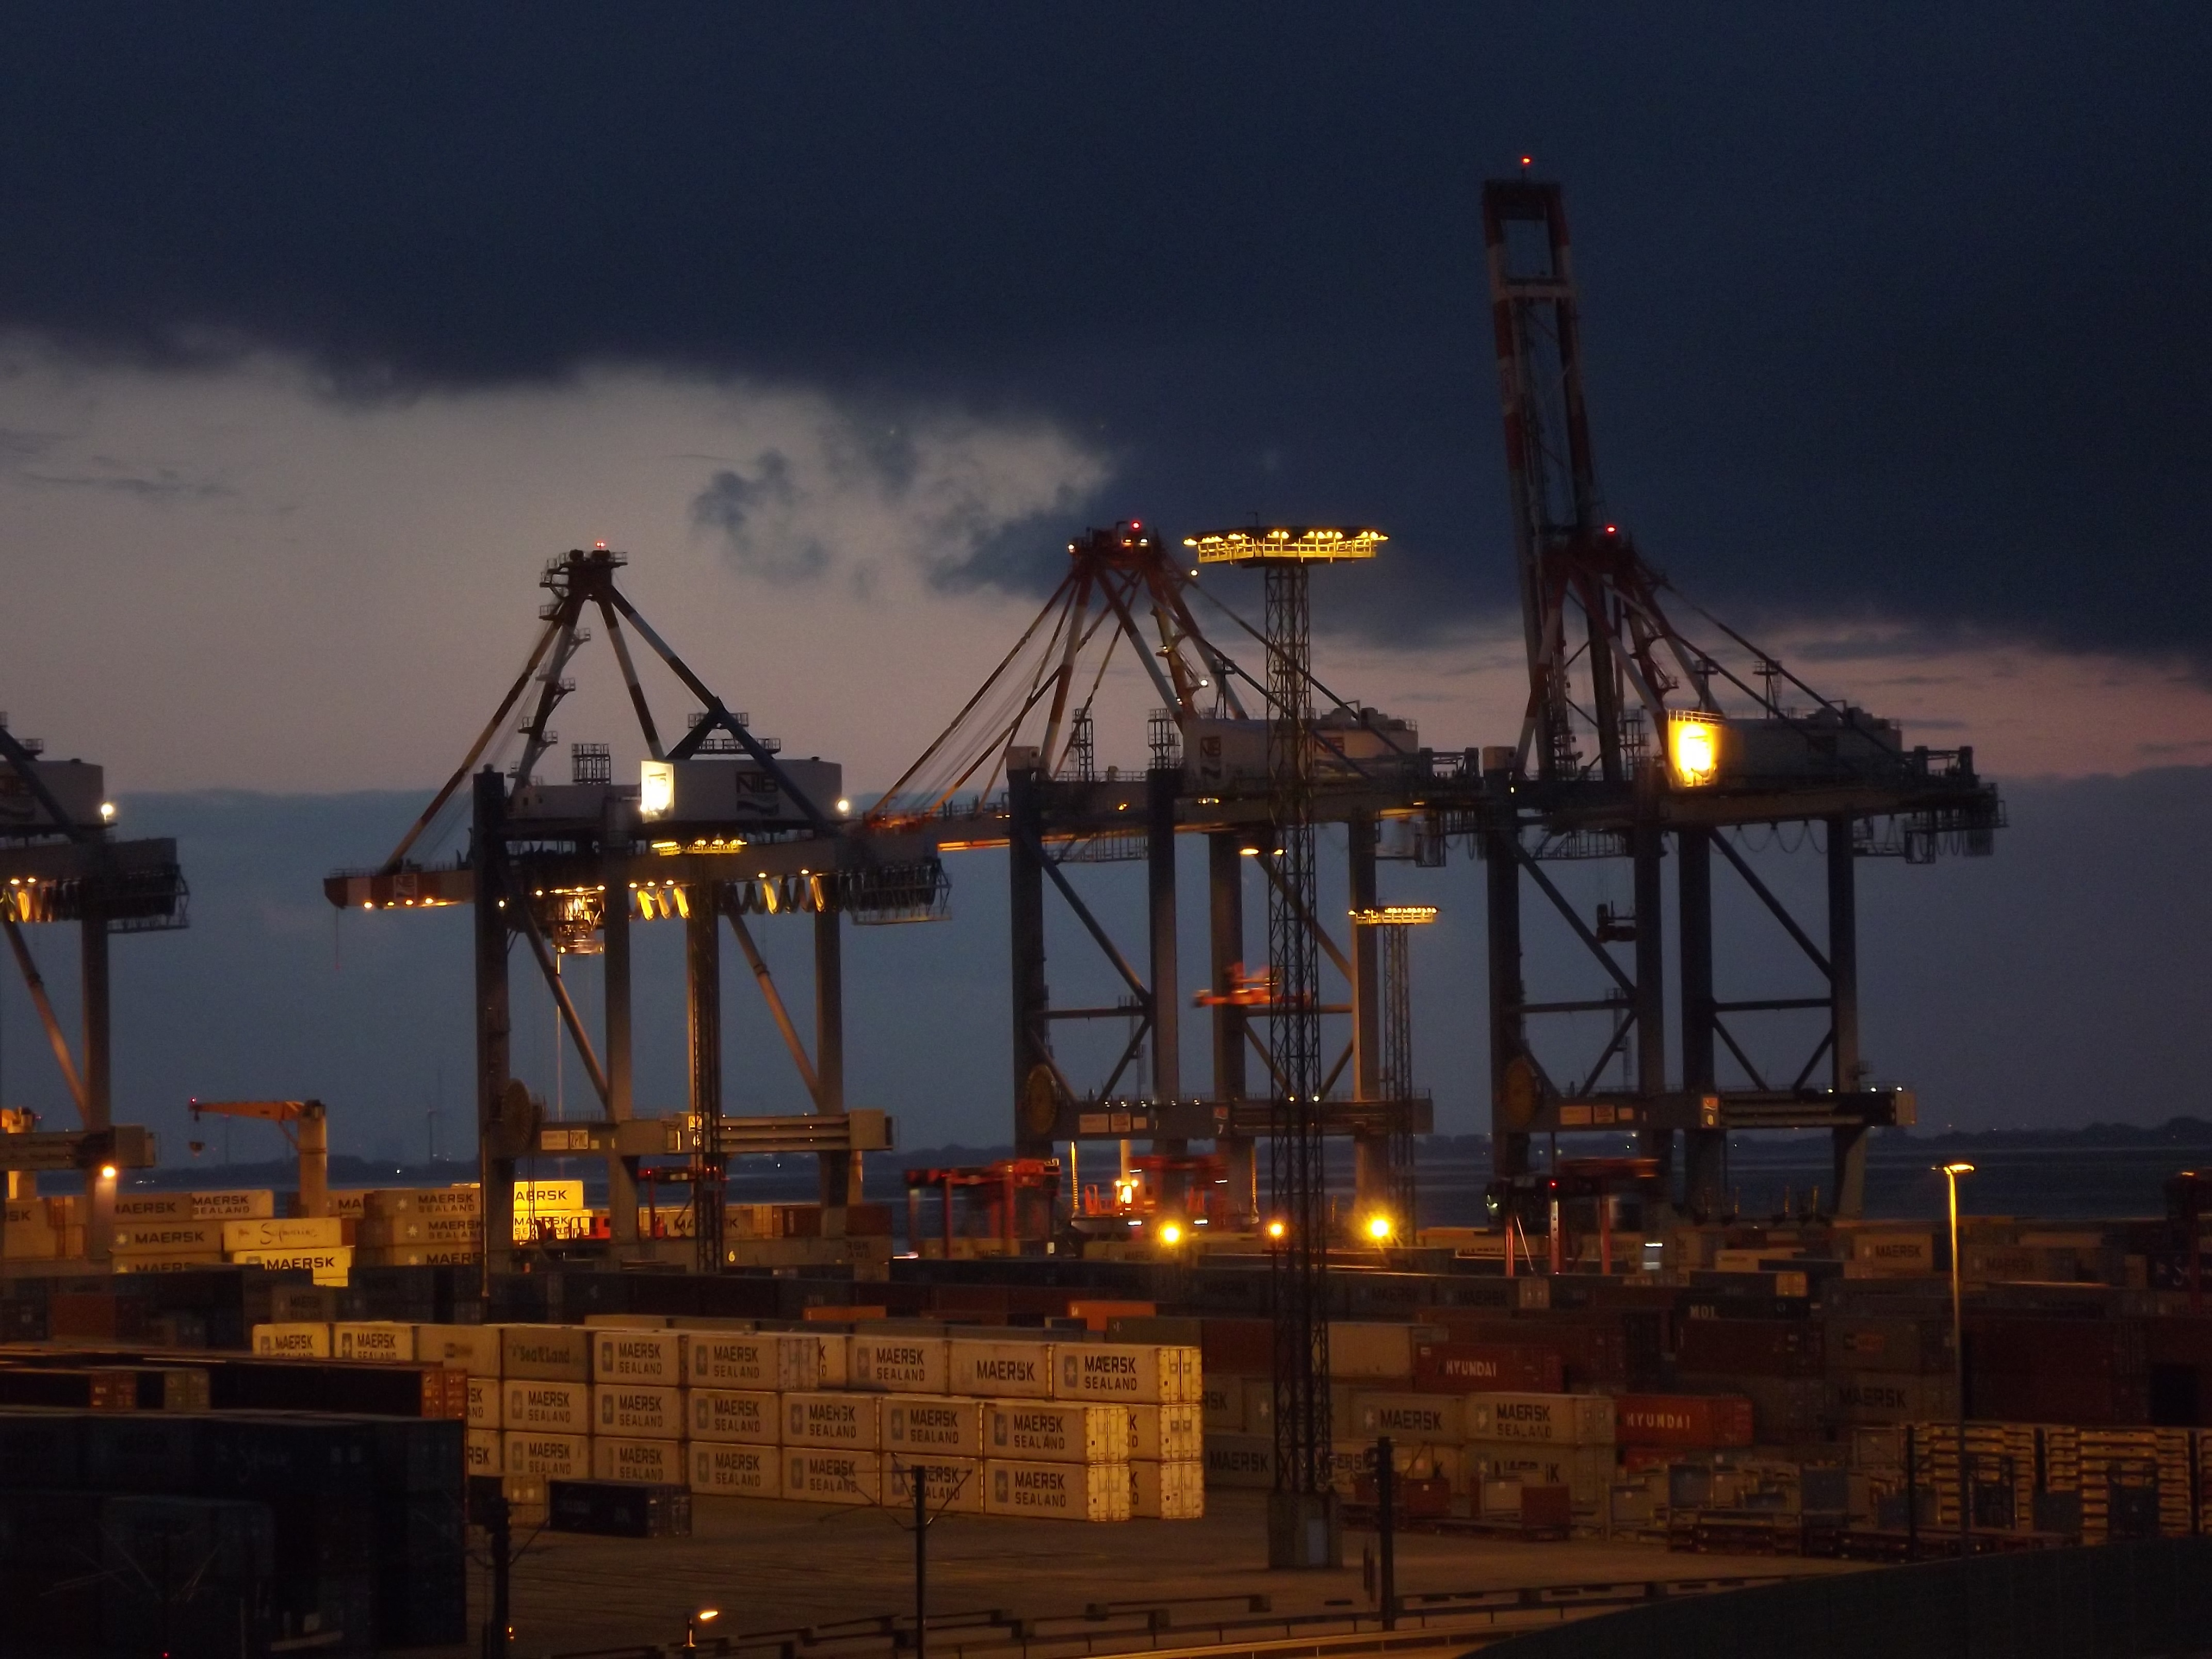
sunset, night, dusk, evening, reflection, vehicle, harbor, industry, port, petroleum, harbour cranes, container port, port handling, container gantry crane, oil field, offshore drilling